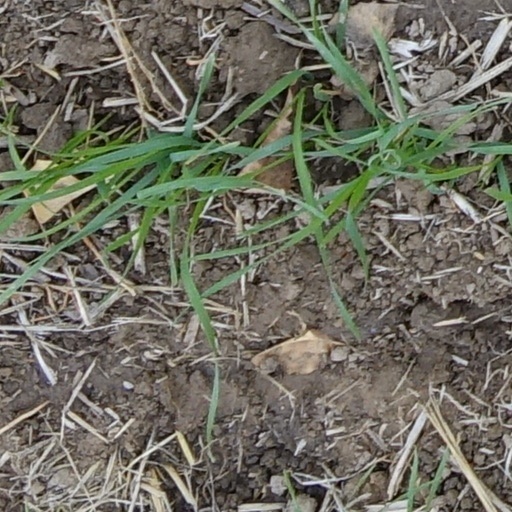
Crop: wheat